North Sea

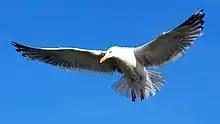
European seagull on the coast of North Sea

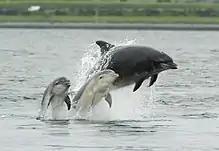
A female bottlenose dolphin with her young in Moray Firth, Scotland

The North Sea is also home to marine mammals. Common seals, grey seals, and harbour porpoises can be found along the coasts, at marine installations, and on islands. The very northern North Sea islands such as the Shetland Islands are occasionally home to a larger variety of pinnipeds including bearded, harp, hooded and ringed seals, and even walrus. North Sea cetaceans include various porpoise, dolphin and whale species.